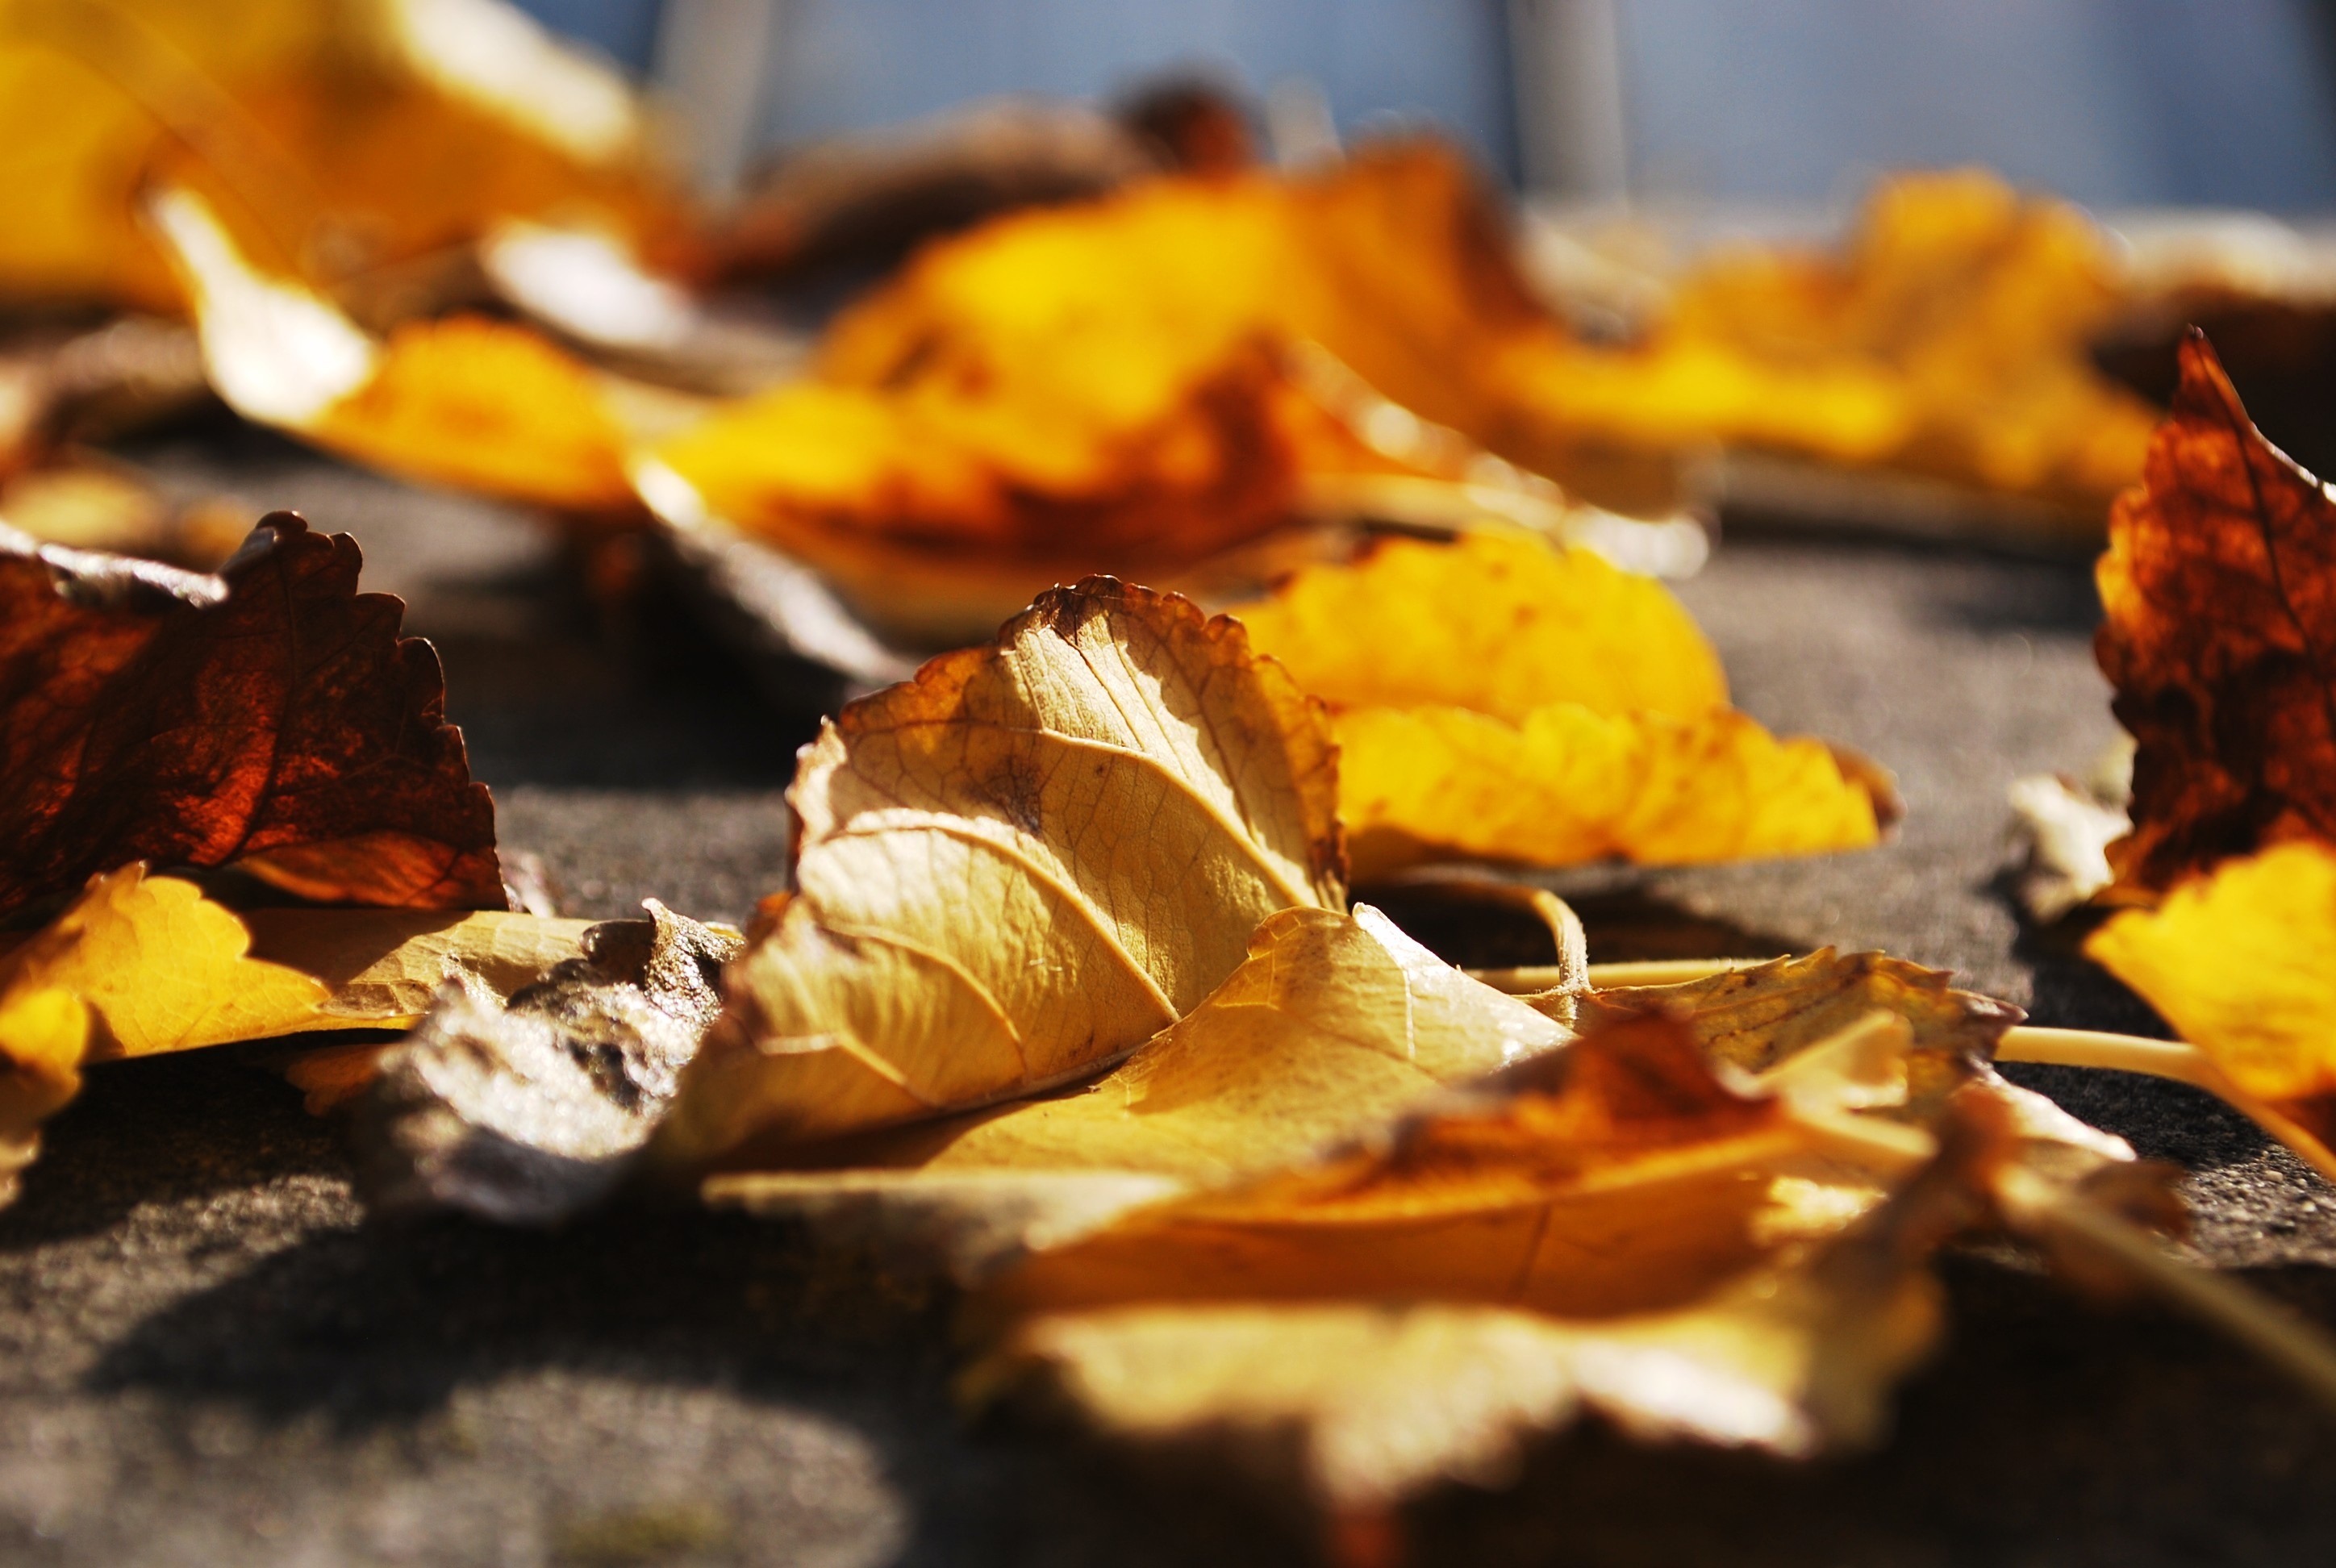
nature, leaf, fall, flower, dry, orange, color, autumn, brown, colorful, yellow, season, leaves, macro photography